House at 34 Benefit Street

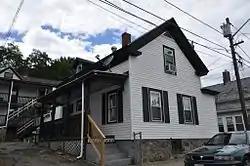

The House at 34 Benefit Street in Southbridge, Massachusetts is a modest factory worker's cottage built by the American Optical Company during a period of its expansion in the 1870s. After opening its new Main Plant in The Flats section of Southbridge, workers began to migrate there from the Globe Village neighborhood, increasing demand for housing in that area. It is a narrow -story wood-frame structure, which has some architectural style despite its simplicity. The styling is basically Italianate in influence, with wide eaves, and a porch with decorative posts, balustrade, and brackets.